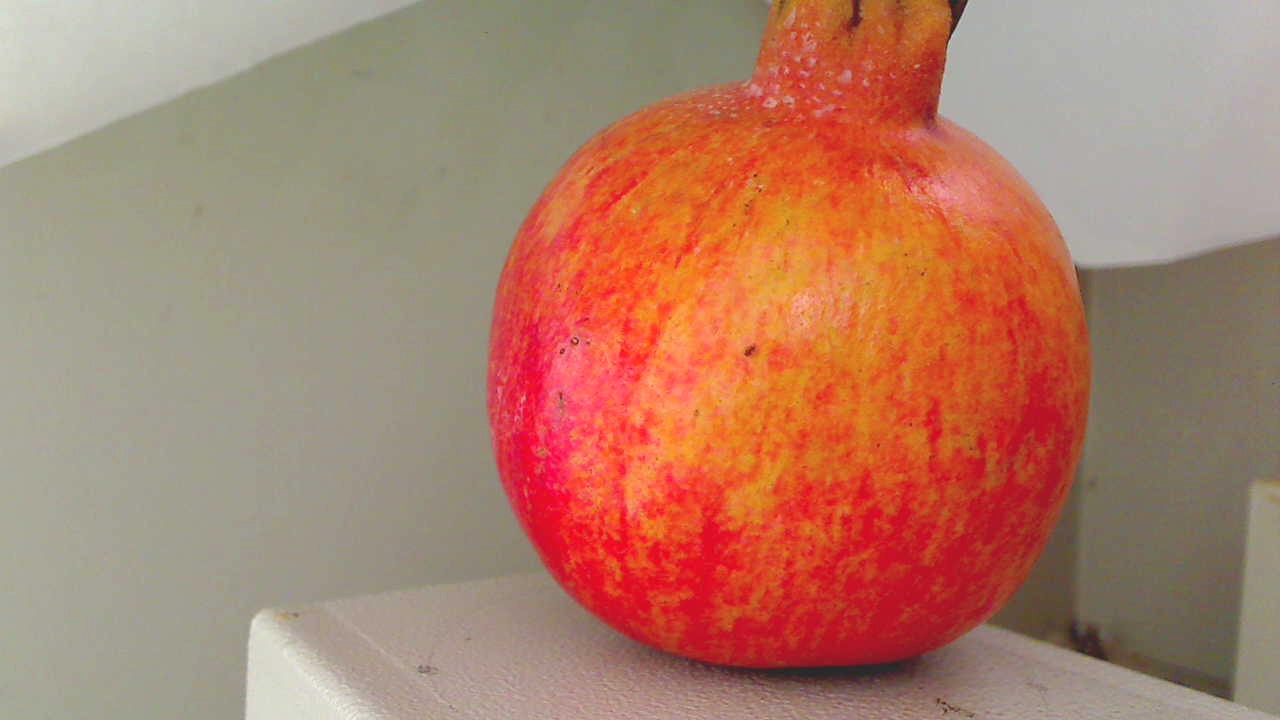
Grade: grade-1
Quality: quality-2